Marcos Engineering

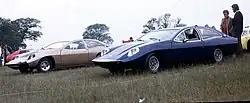
1971 Marcos Mantis M70

The front-wheel drive Mini Marcos, designed by Malcolm Newell, was introduced in 1965. With a fibreglass monocoque body, Mini subframes and suspension, and a wheelbase of , it is powered by a transversely mounted Mini A-series engine driving the front wheels. A French-entered example came 15th overall in the 1966 Le Mans race, the only British car to finish.